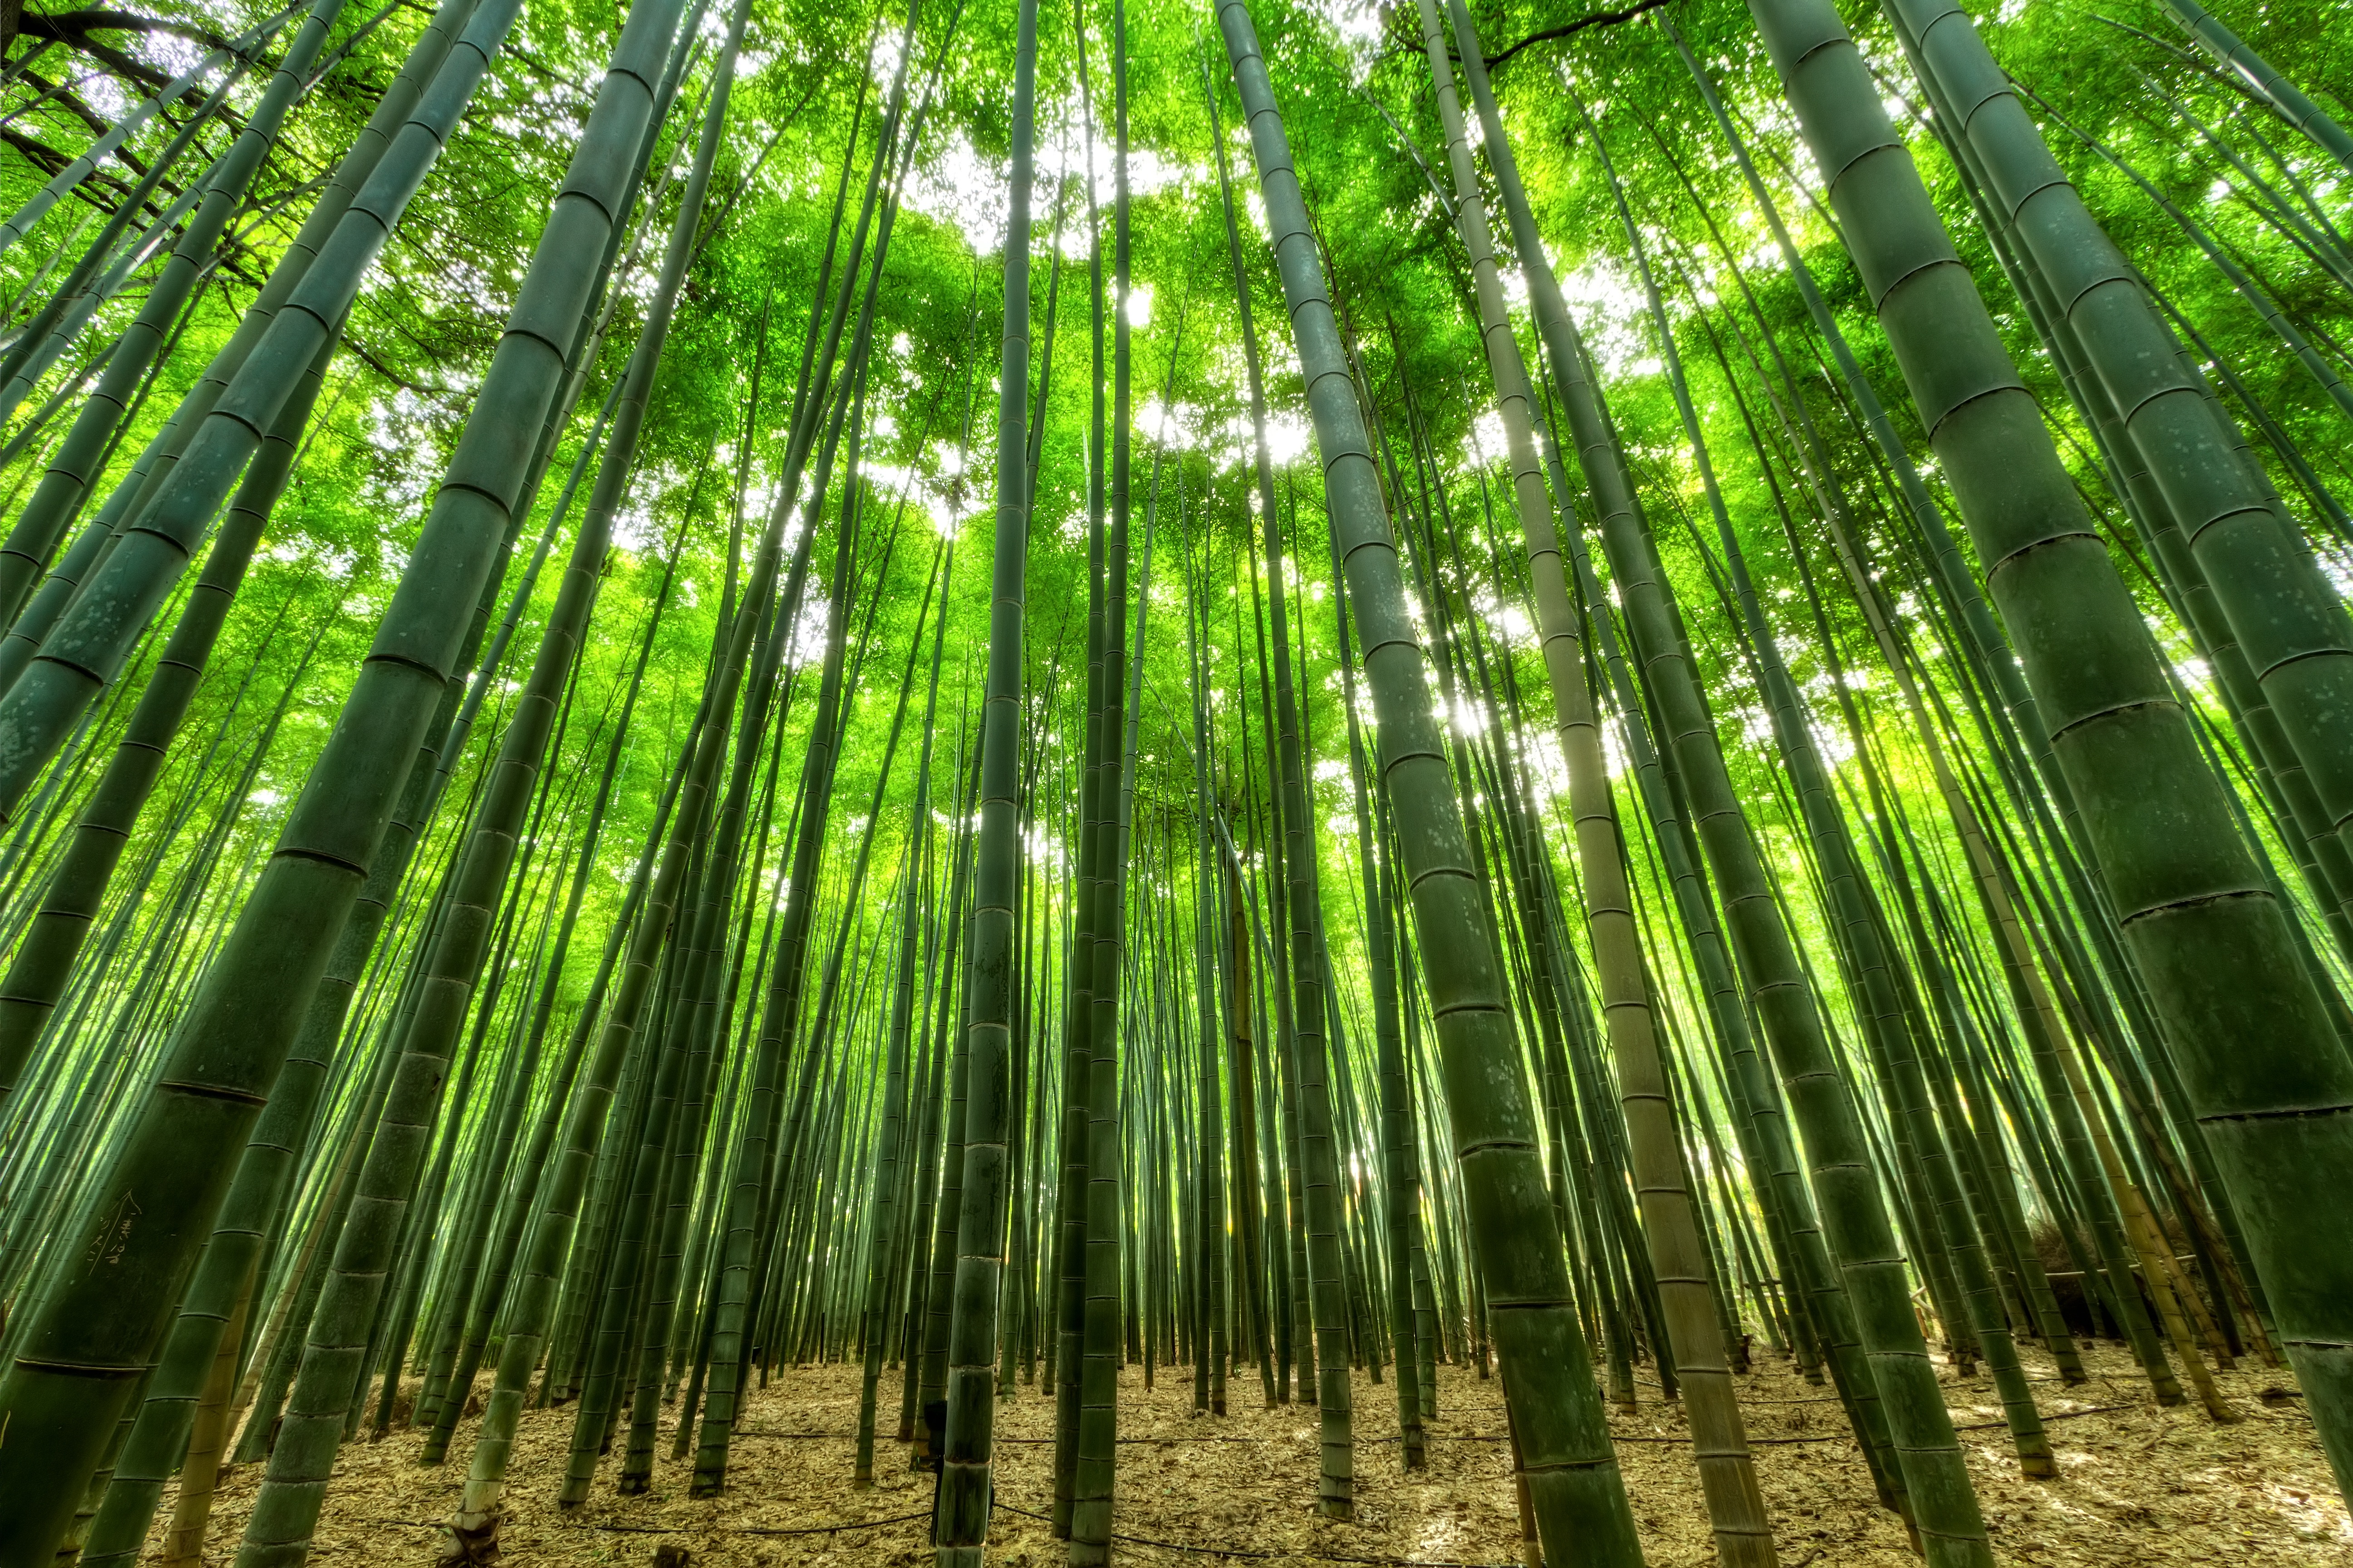
tree, nature, forest, grass, branch, growth, plant, field, sunlight, leaf, perspective, green, jungle, botany, rainforest, plantation, woodland, habitat, bamboo, ecosystem, slender, bamboo trees, biome, old growth forest, nature wallpaper, natural environment, grass family, plant stem, woody plant, arecales, aforestation